Flexity Outlook (Toronto)

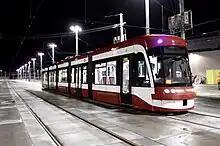
Flexity Outlook streetcar at night in 2016

The Flexity streetcars have both a gong and a horn. Instead of the mechanical gongs used on older vehicles, the Flexity Outlook vehicles use an amplified digital recording of a gong. They are also the first vehicles to have built-in electronic horns fleet-wide upon delivery, while most of the CLRV and ALRV streetcars had their horns installed in the late 1990s. Despite the Flexity Outlook vehicles being heavy-duty streetcars, their horns are similar to those used on TTC buses or regular automobiles. The gong and the horn can be heard from both ends of the vehicle.